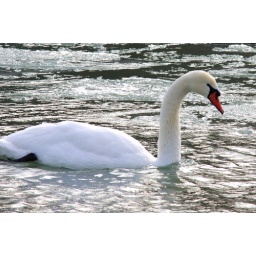
Yes, those are chunks of ice in the background. I don't know how the animals and birds survive in the intense cold.